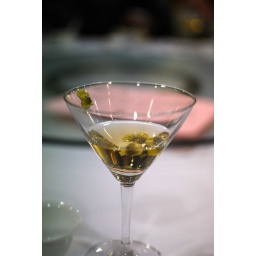
white peony tea with wild chrysanthemum, served in martini glass